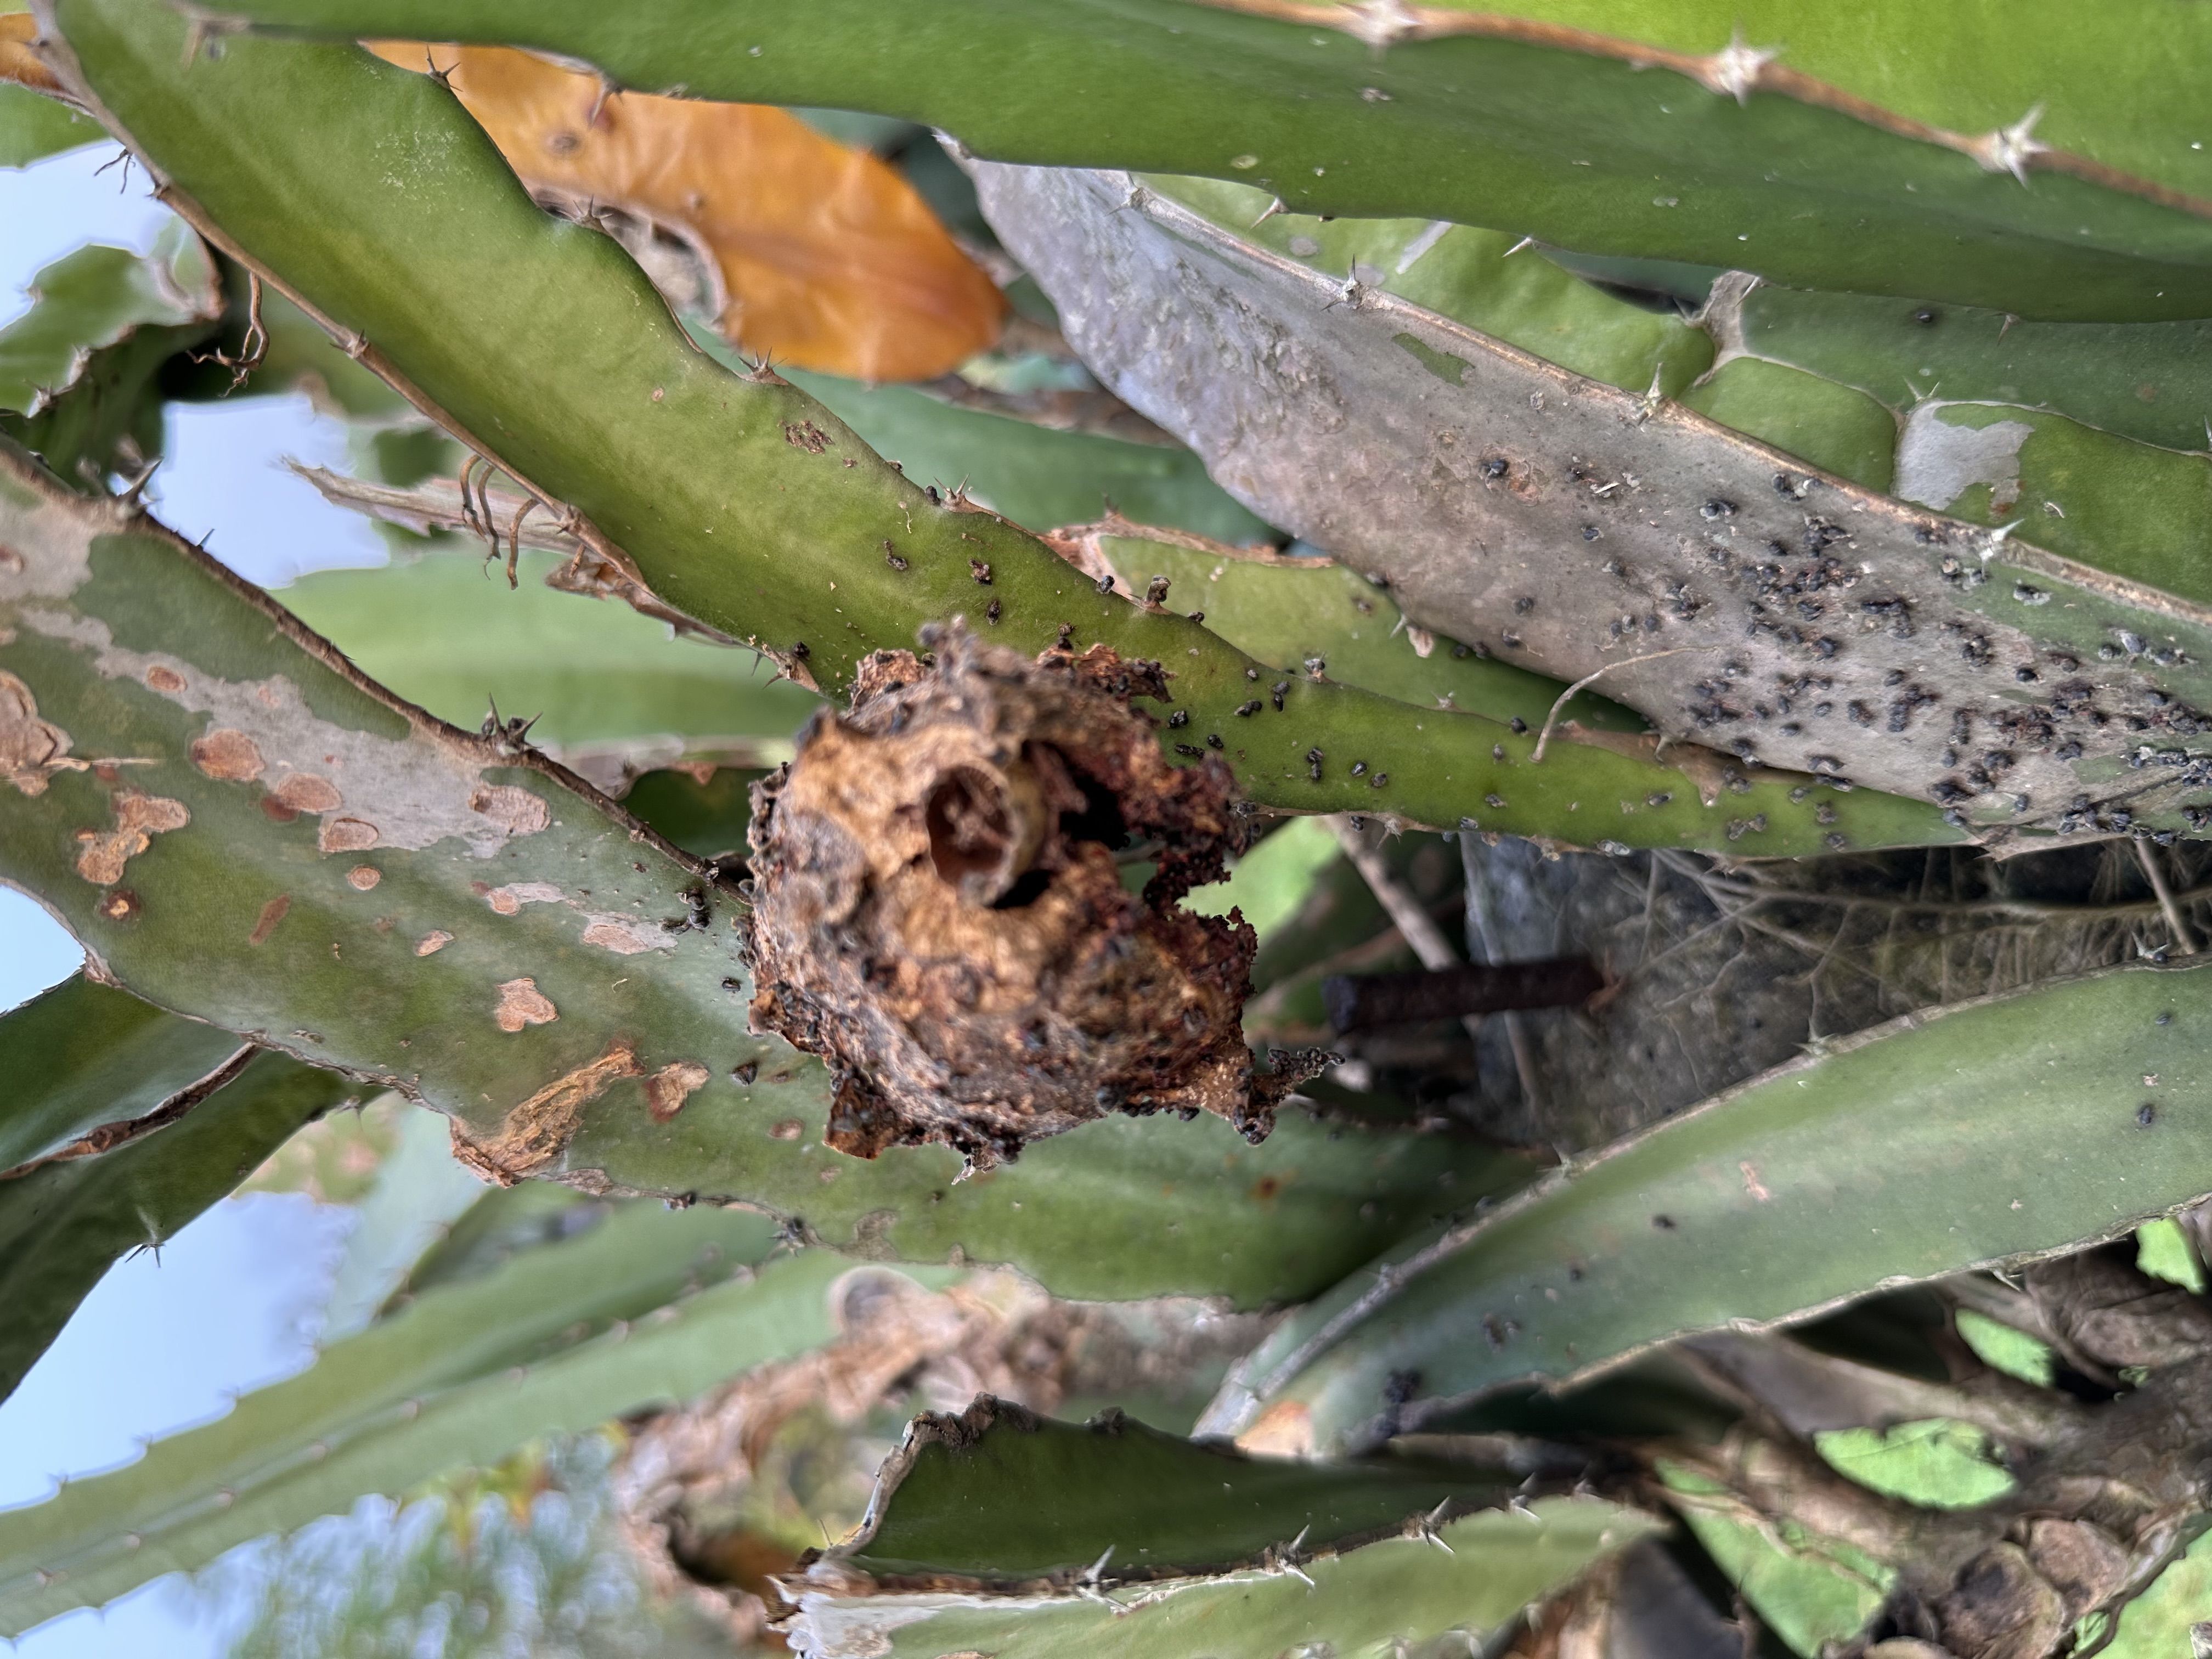
Label: Bad fruit